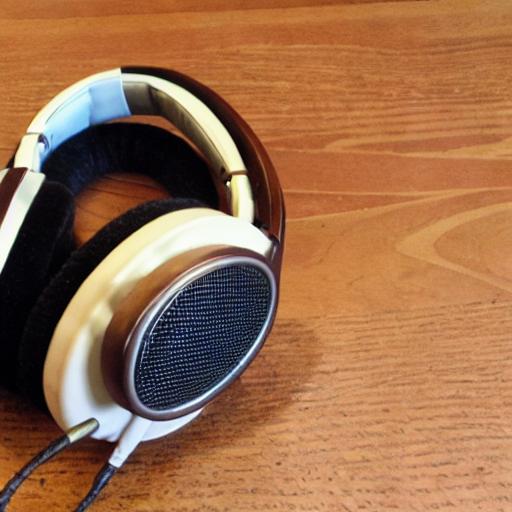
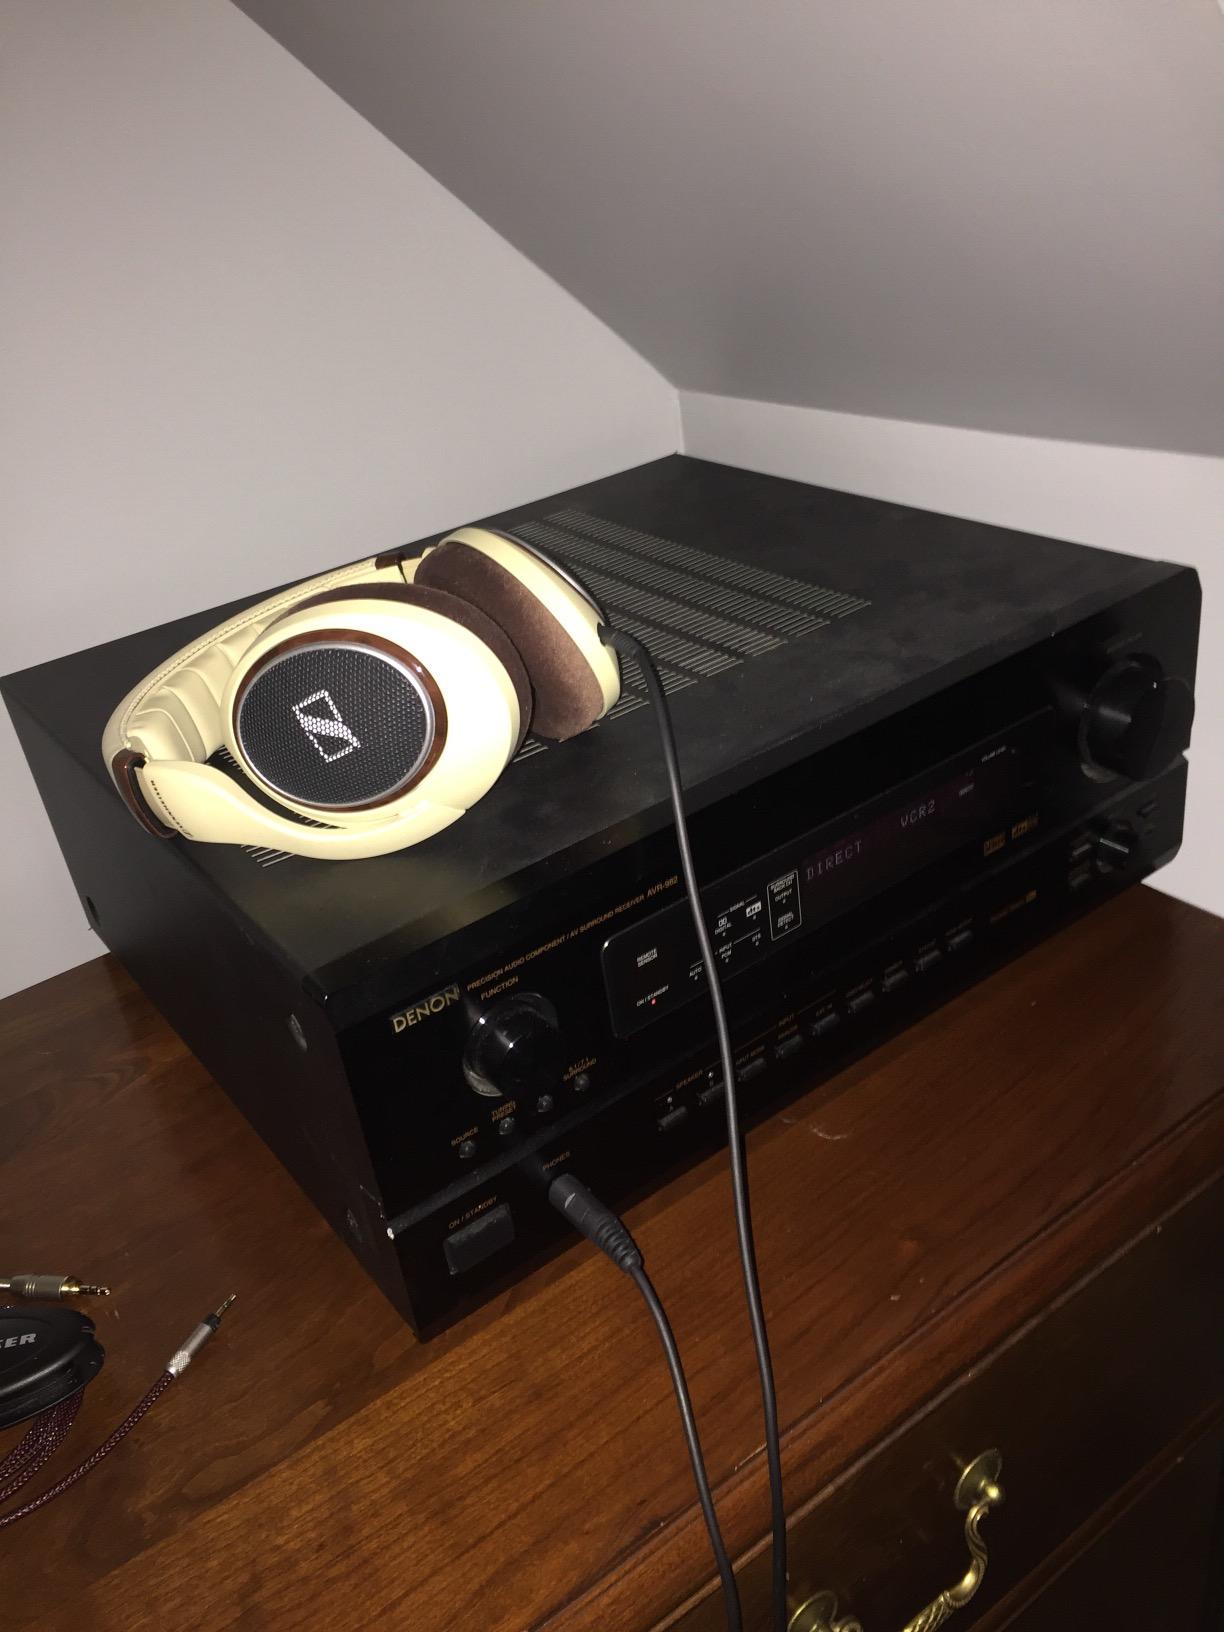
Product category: headphones
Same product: no